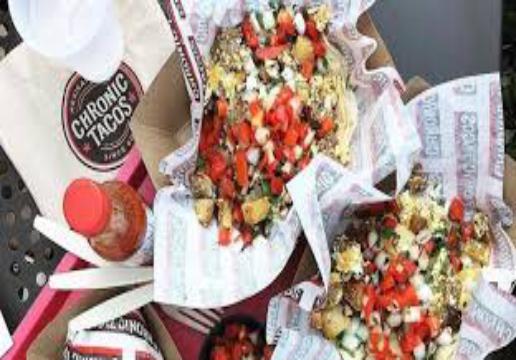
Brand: Chronic Tacos-2
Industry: Food